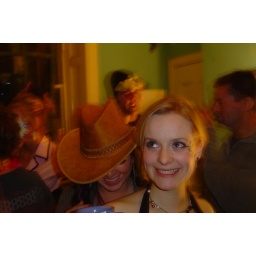
in the kitchen next door